Answer in natural language. Estimate the real world distances between objects in the image. Which object is closer to stainless steel refrigerator, black colour l shaped countertop or Doorway? Choose between the following options: Doorway or black colour l shaped countertop
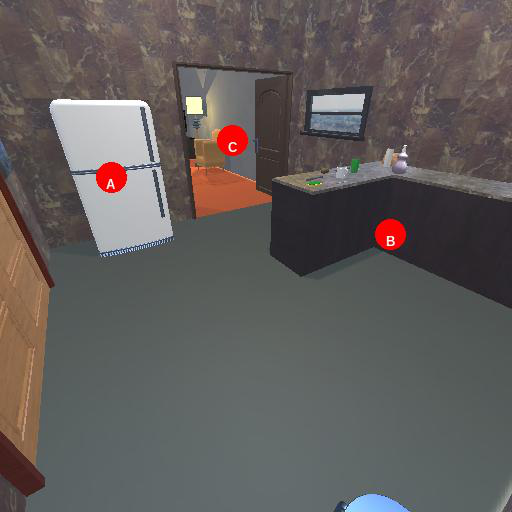
<answer>Doorway</answer>